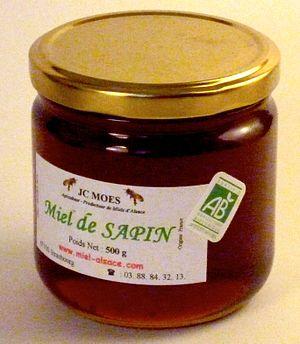
Miel de sapin d'Alsace issu de l’agriculture biologique, 2011.
Le « Miel d'Alsace » est un miel produit en Alsace, et qui bénéficie d’une indication géographique protégée depuis 2005.